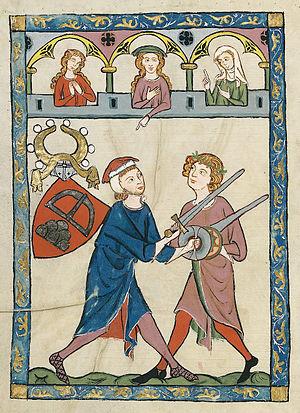
Le Tournoi d'Écry ou Tournoi d'Écry-sur-Aisne eu lieu sur la commune actuelle d'Asfeld en novembre 1199.
Le tournoi regroupe un ensemble d'épreuves équestres ou pédestres au Moyen Âge.